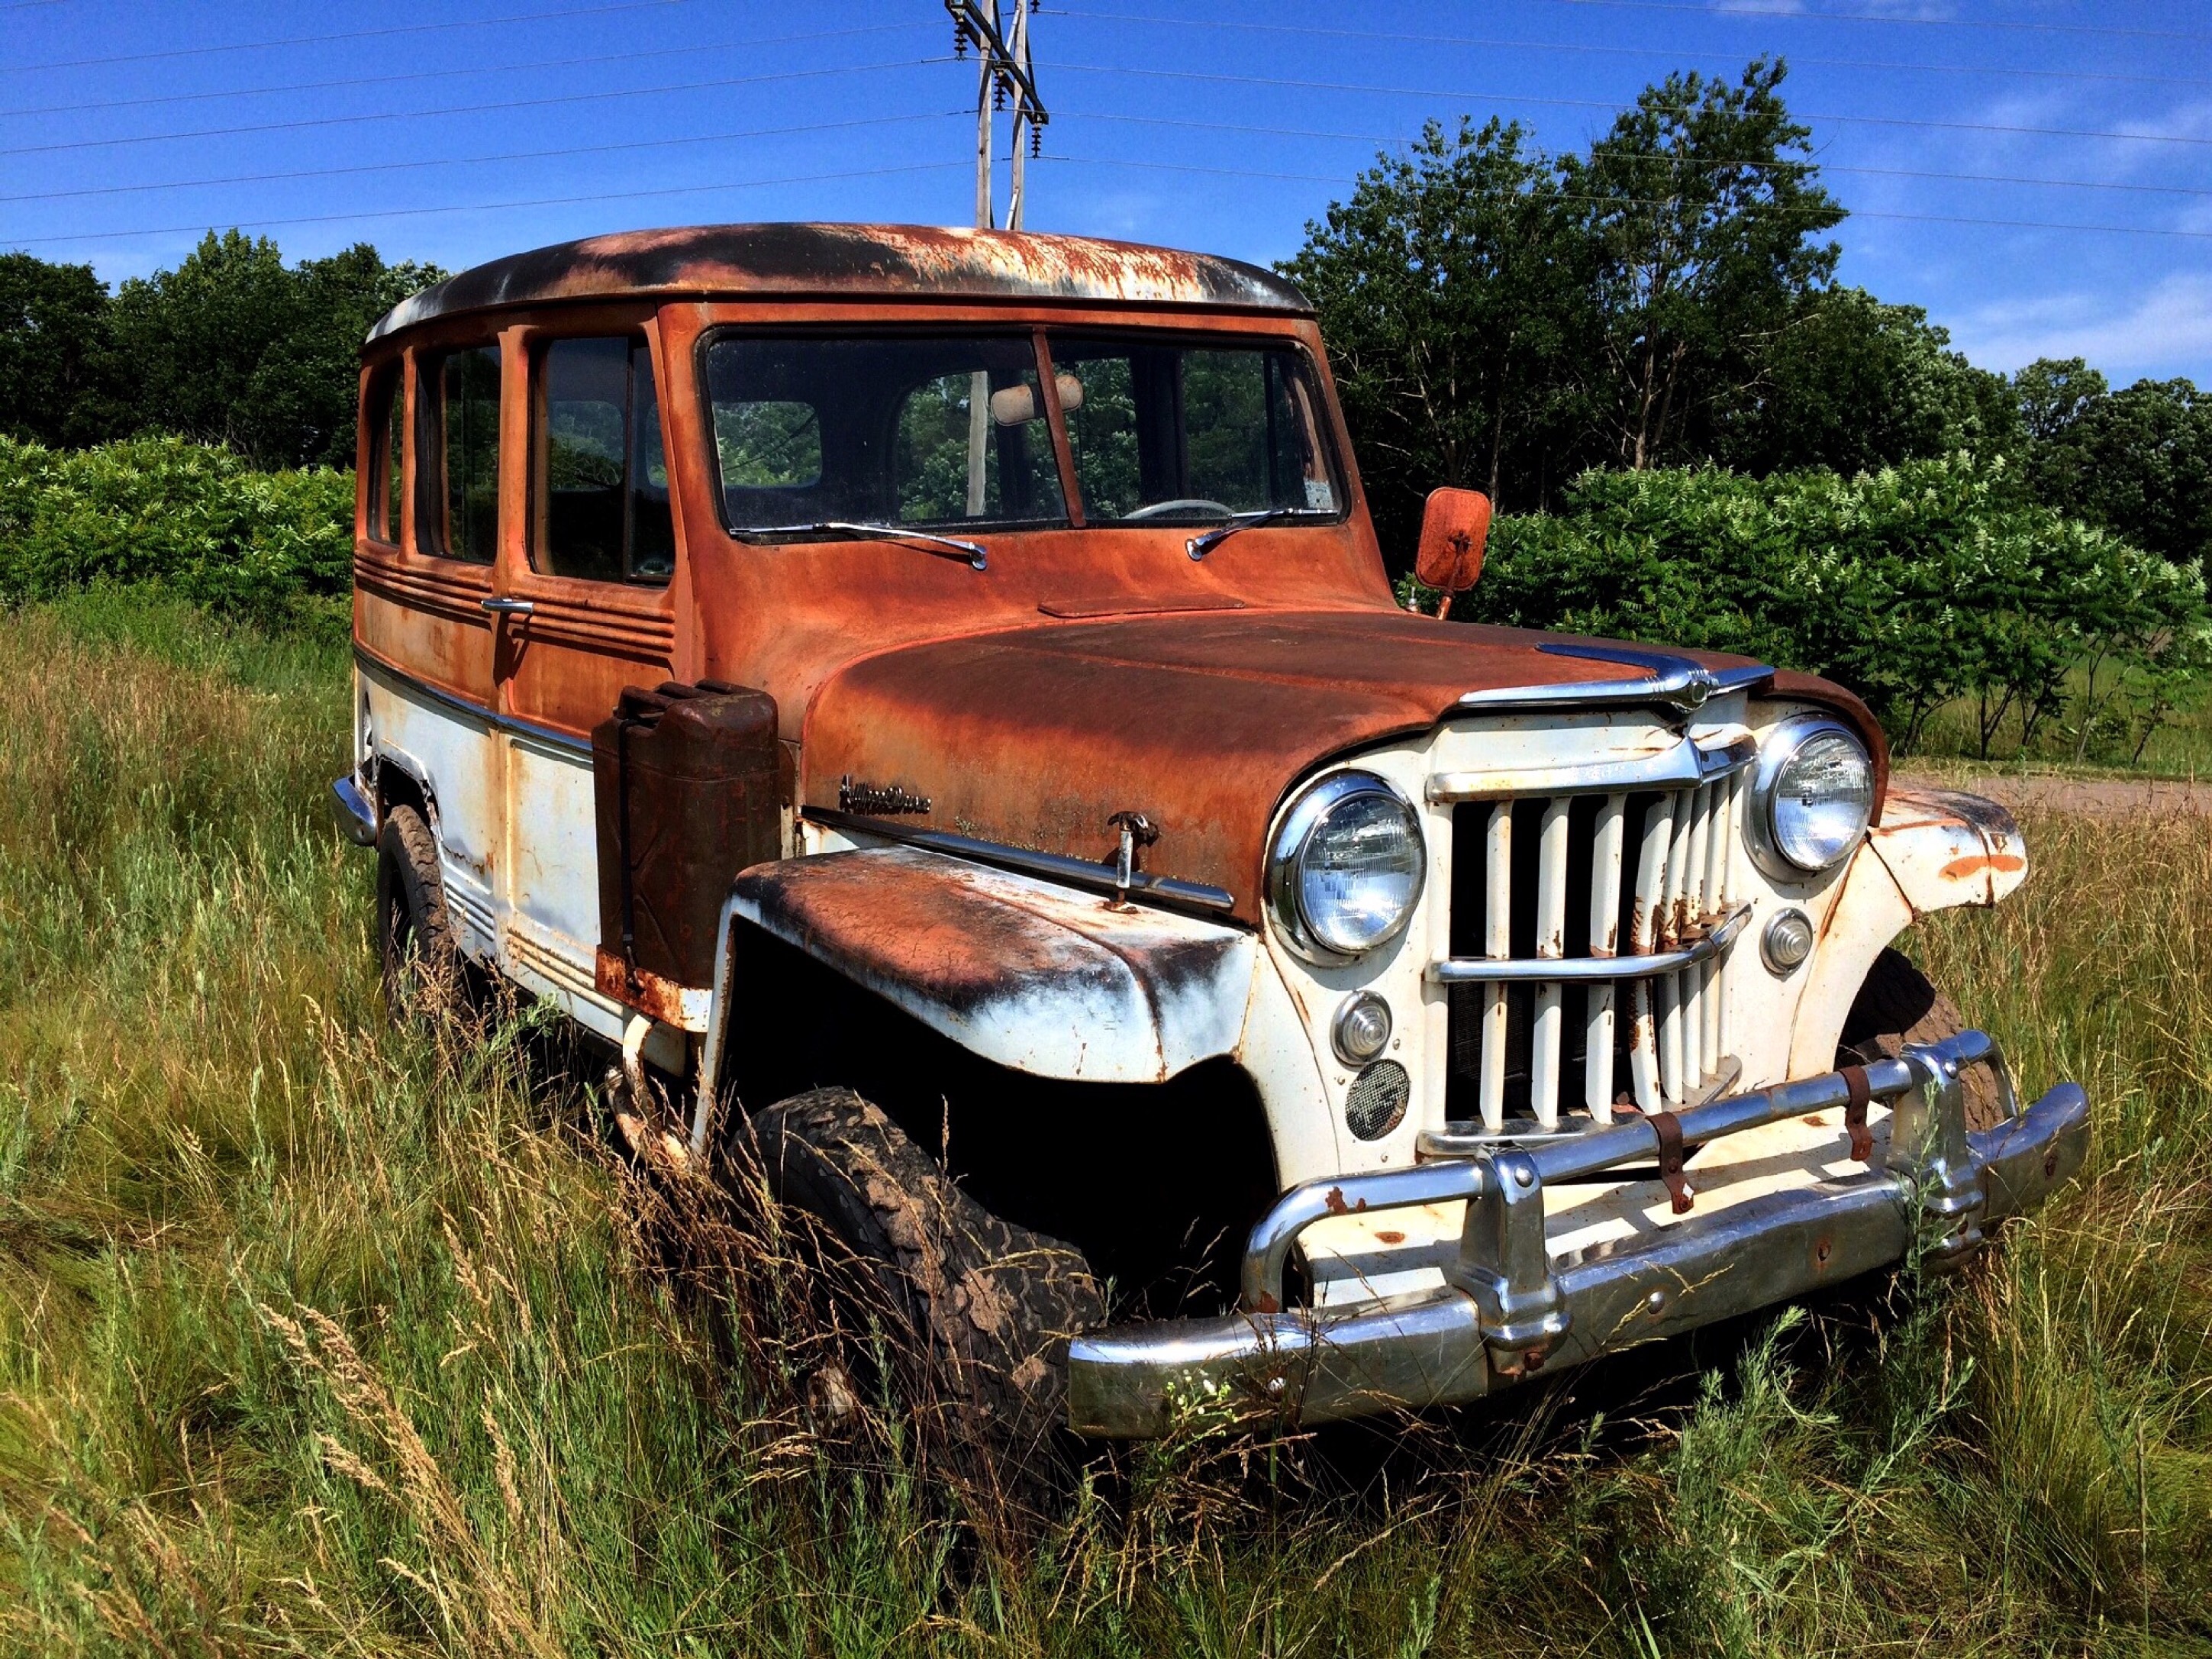
car, vintage, retro, old, jeep, truck, vehicle, motor vehicle, vintage car, bumper, classic, antique car, off road vehicle, sport utility vehicle, land vehicle, automobile make, off roading, jeep cj